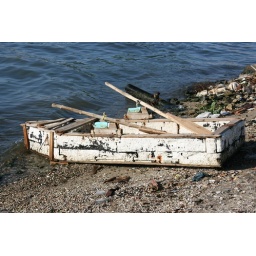
Low-tech boat made out of styrofoam on the beach in Cienfuegos.